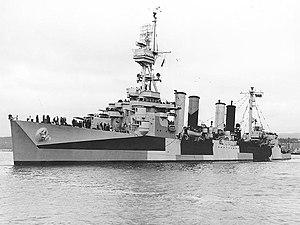
Le Nachi est le premier des quatre croiseurs lourds de 10 000 tonnes de la classe Myōkō construits au titre du Nouveau Programme de Renforcement de 1923, à avoir été mis en service par la Marine impériale japonaise. Il a été commandé à l'Arsenal de Kure et construit de 1924 à 1928. Modernisé en 1936 et en 1940, il a pris une part active, de 1937 à 1944, aux opérations navales de la Marine impériale japonaise, pendant la seconde guerre sino-japonaise, puis pendant la guerre du Pacifique. Il a été coulé par l'aviation embarquée américaine en baie de Manille, le 5 novembre 1944.
L'USS Richmond (CL-9) est un croiseur léger de classe Omaha construit pour l'United States Navy au début des années 1920. Le croiseur léger est le troisième navire de l'US Navy à avoir porté le nom de la capitale de l'État de Virginie, qui fut également durant la guerre de Sécession la capitale des États confédérés d'Amérique.
Le croiseur Maya a été la quatrième et dernière unité la classe Takao mise sur cale pour la Marine impériale japonaise. Il a incorporé l'expérience acquise par les premières unités de cette classe. Il a eu une carrière très active au cours de la guerre du Pacifique, dans la campagne des îles Aléoutiennes, et devant Guadalcanal. Il a subi un importante refonte fin 1943-1944, et a fini, torpillé par un sous-marin américain, dans les parages de Palawan, le 23 octobre 1944, à la veille de la bataille du golfe de Leyte.